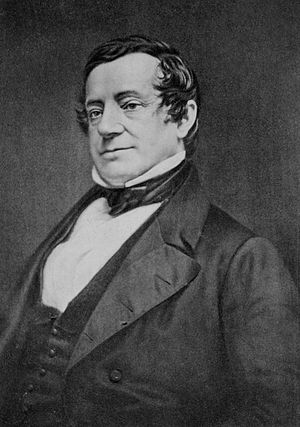
Washington Irving
Daguerreotypi af Washington Irving
Washington Irving var en amerikansk forfatter fra starten af det 19'ende århundrede.